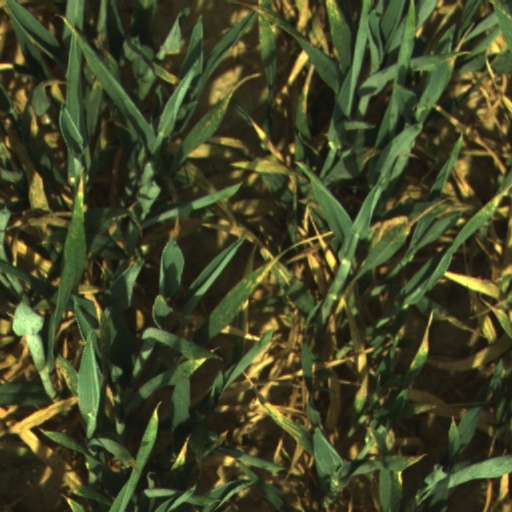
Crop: wheat